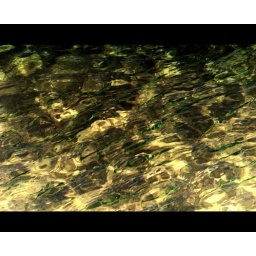
Green fish in golden water